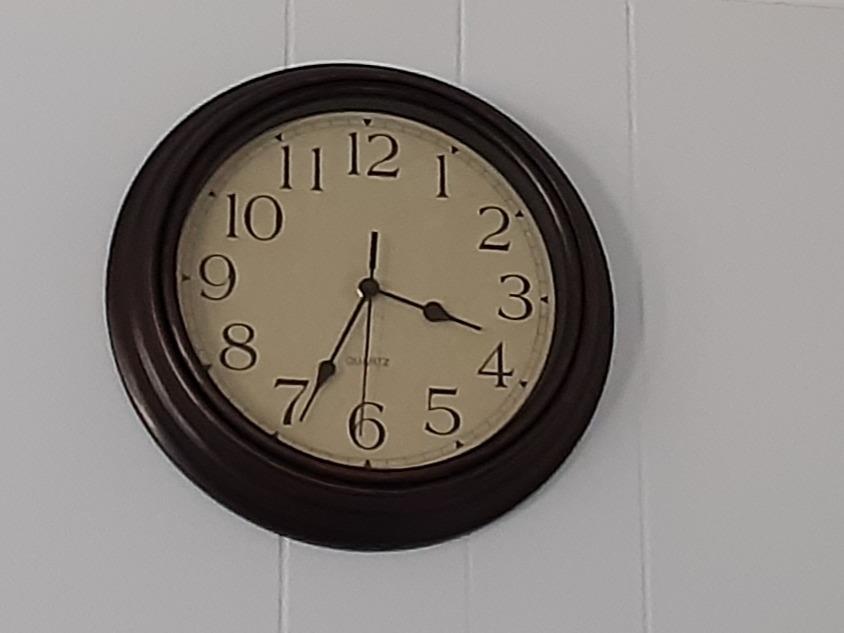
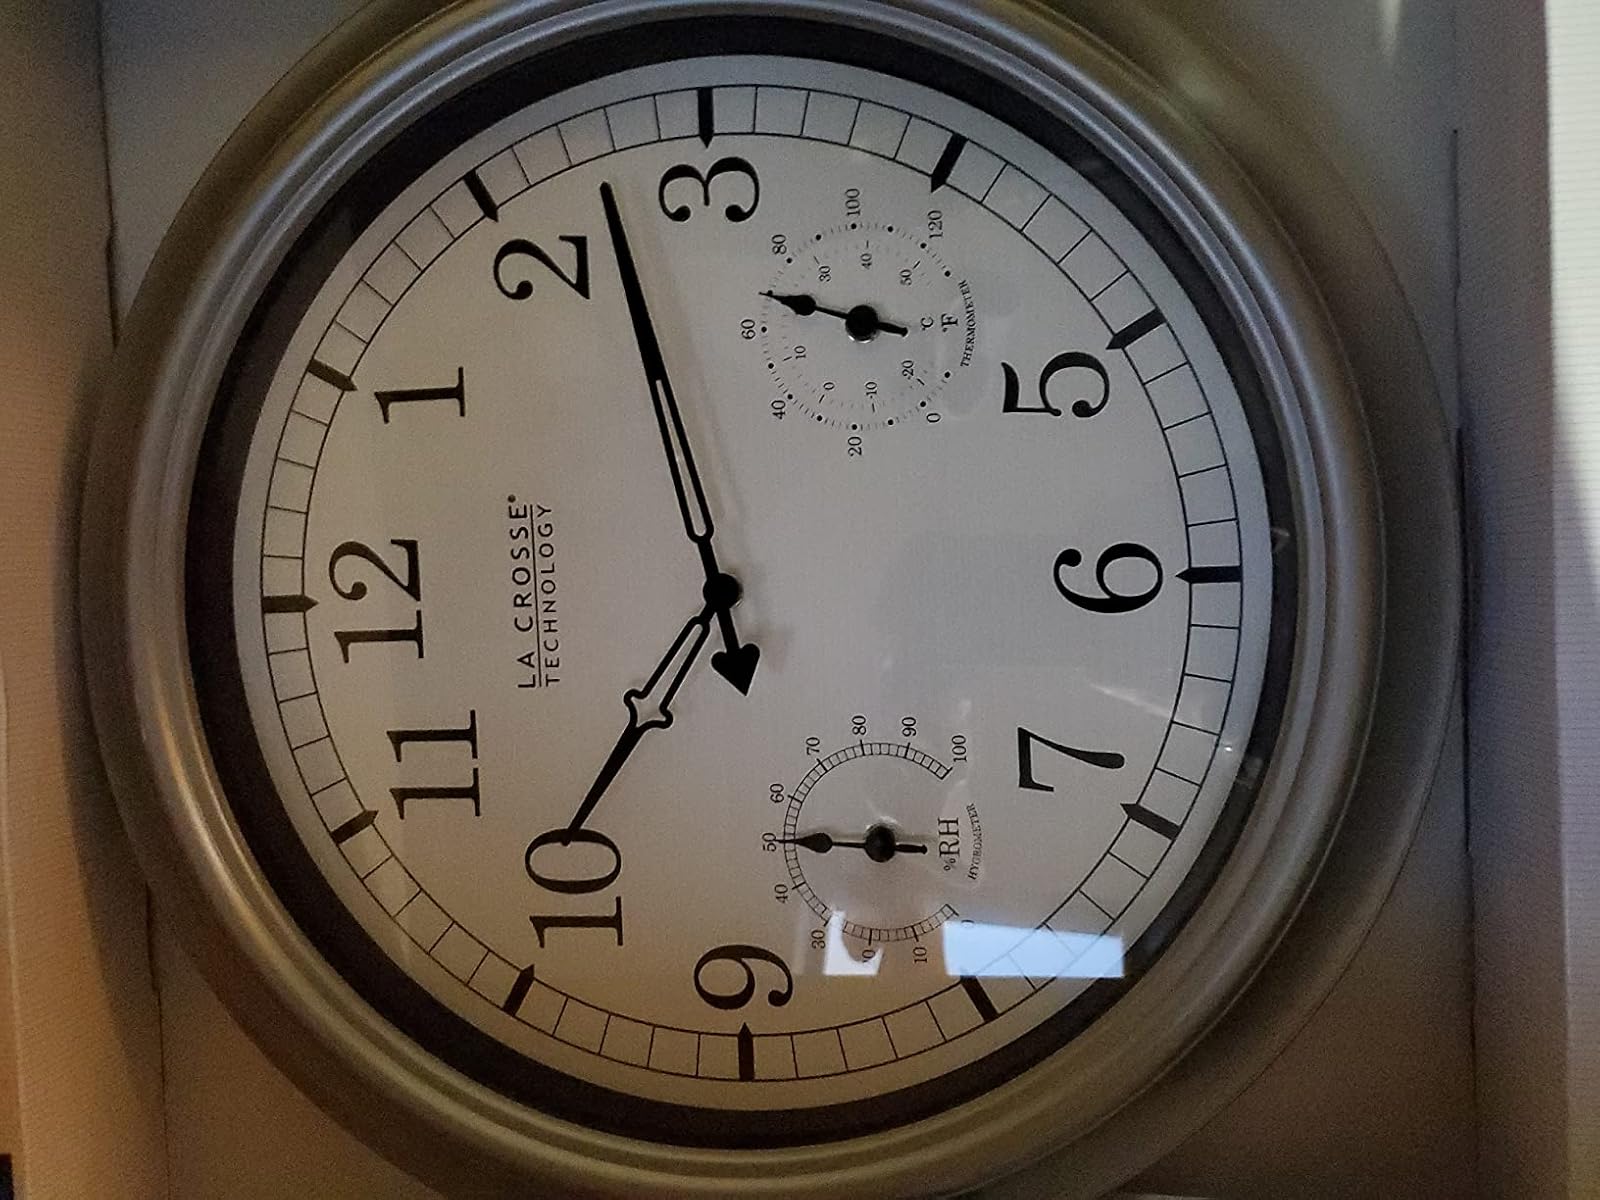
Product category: clock
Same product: no